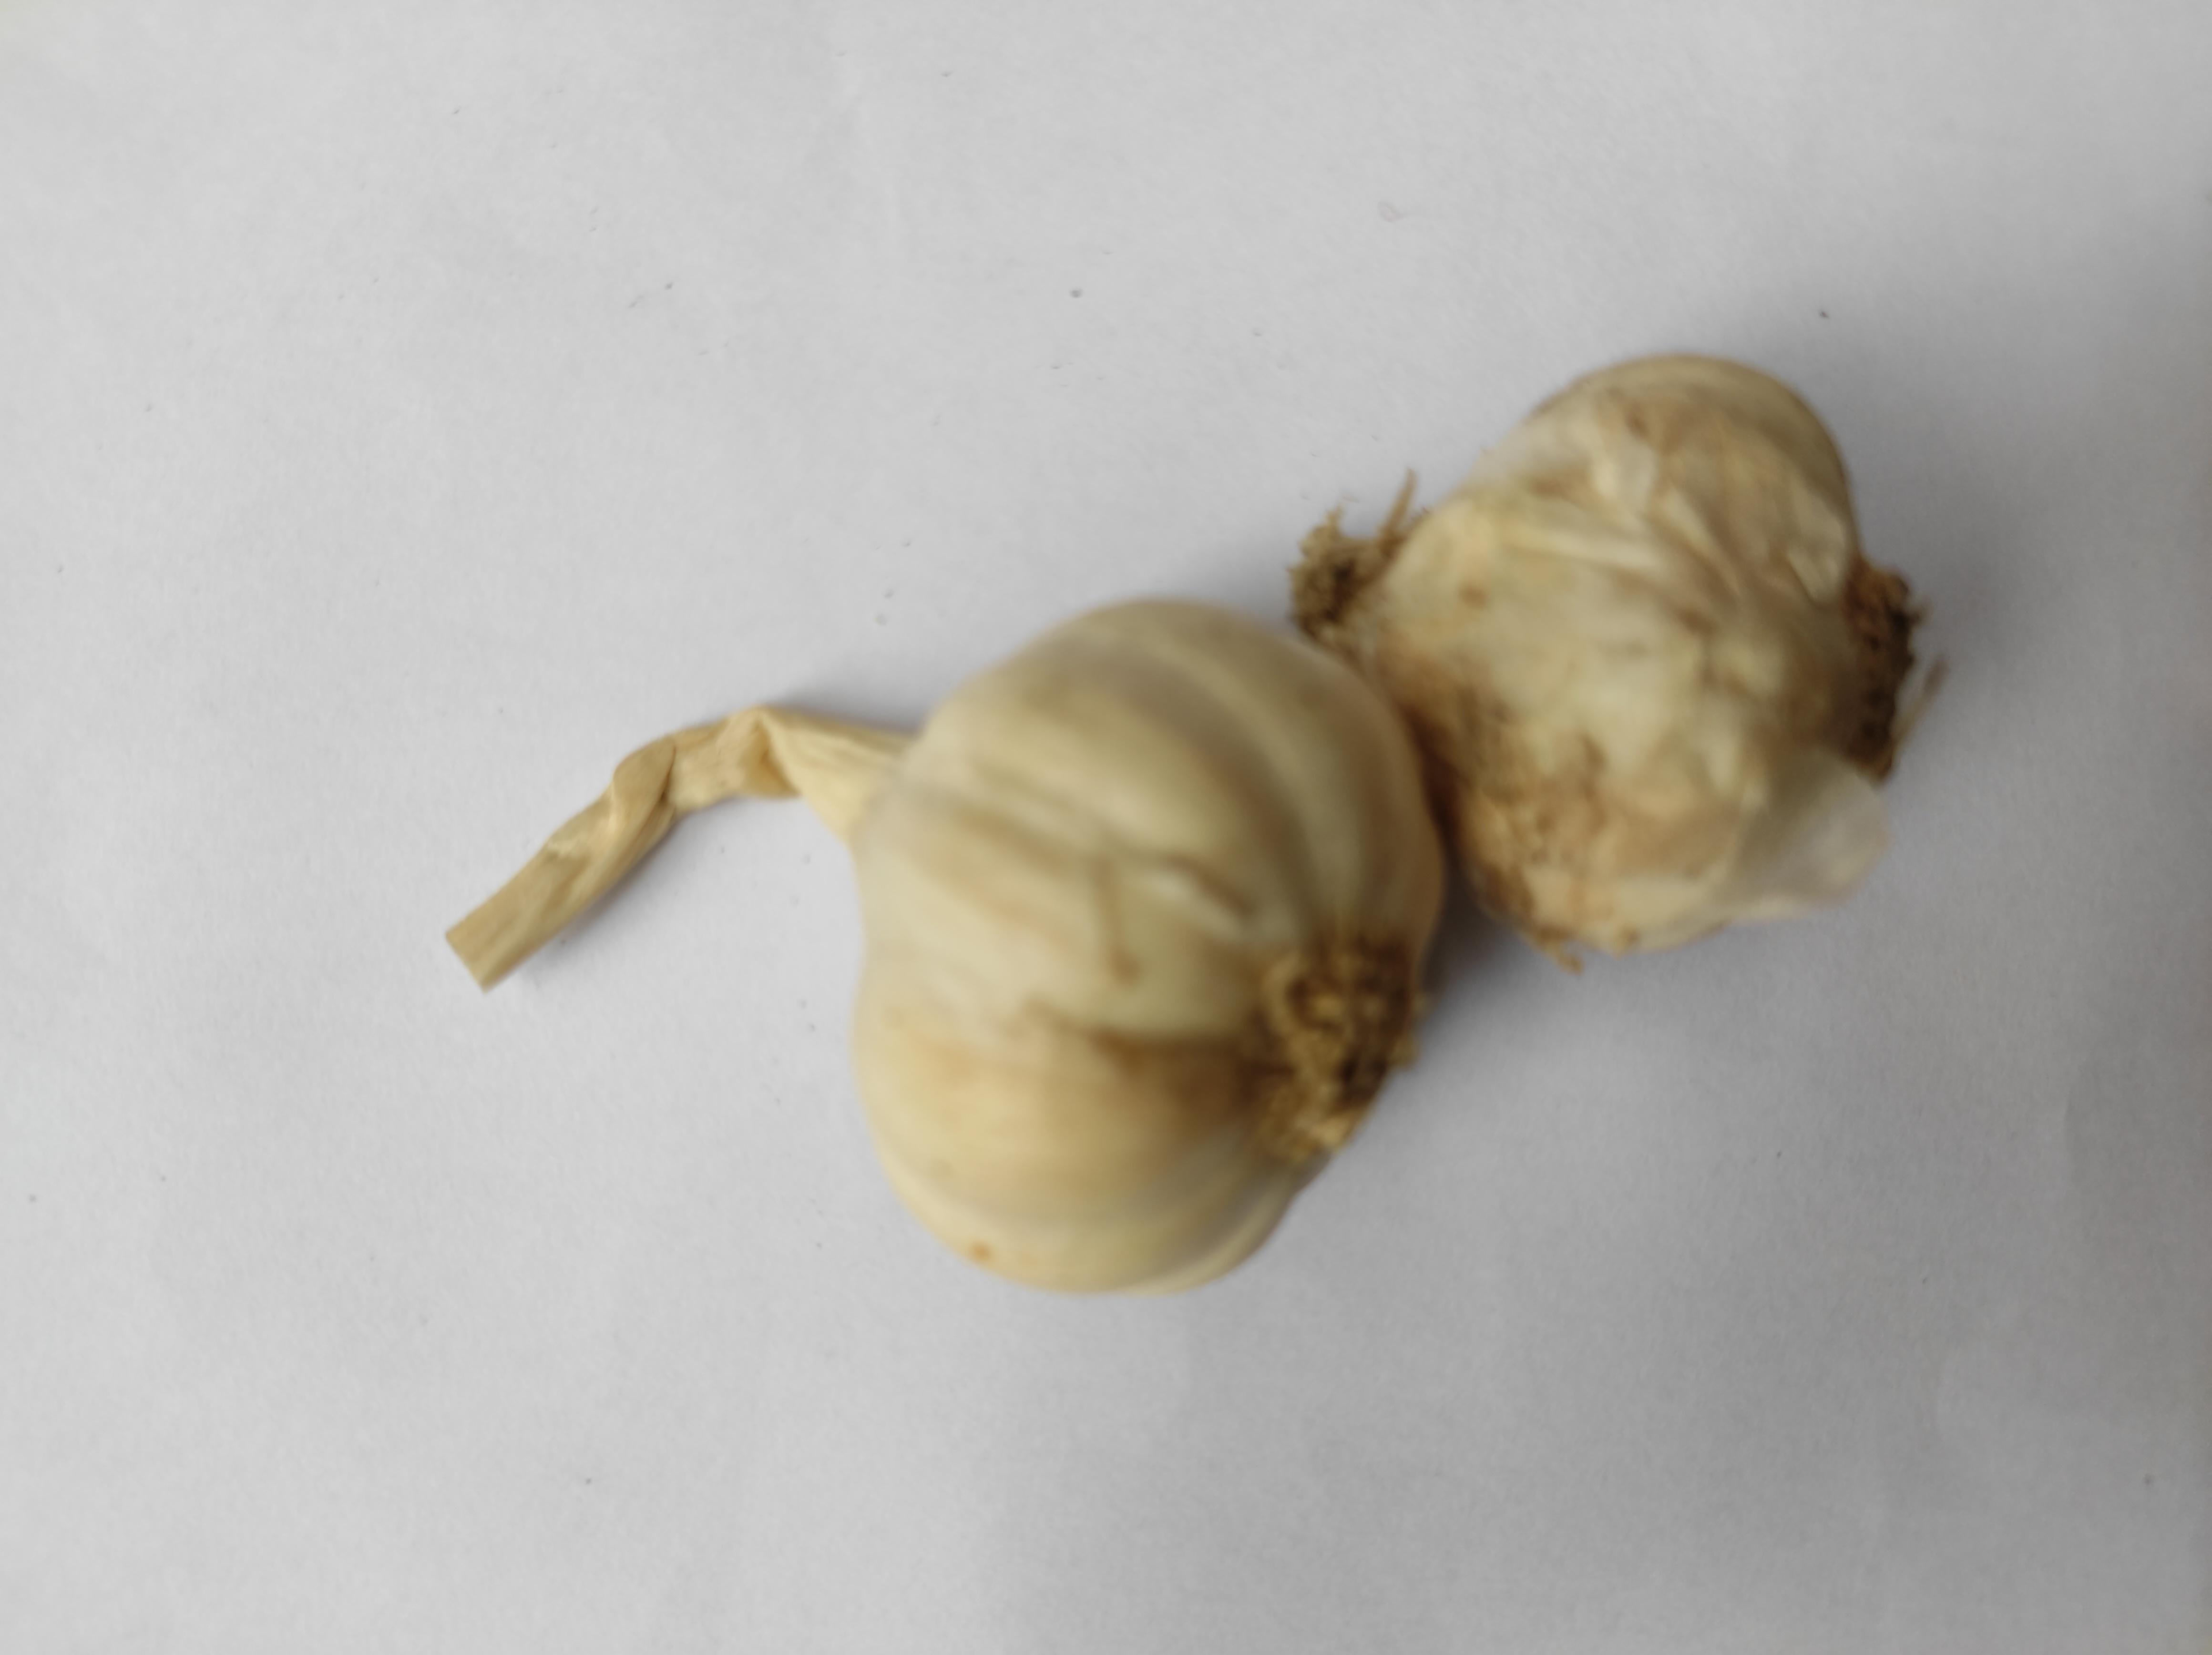
Label: Garlic